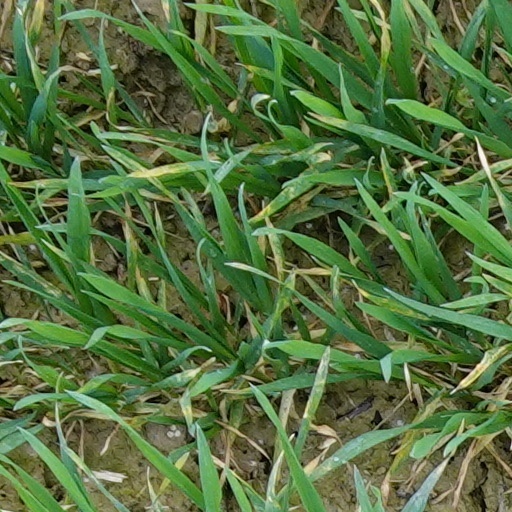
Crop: wheat